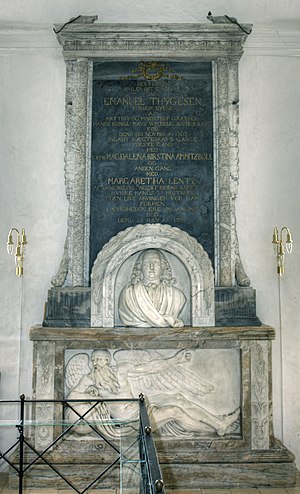
Emanuel Thygesen
Epitafium over Emanuel Thygesen
Emanuel Thygesen var en dansk handelsmand og godsejer.